Venus and the Sun

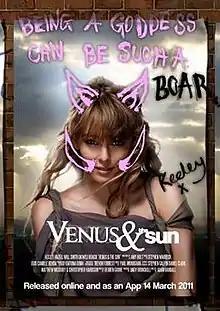
Theatrical release poster

Venus and the Sun is a 2011 short film based on myths from Ovid's "Metamorphoses" directed by Adam Randall and starring Keeley Hazell, Will Smith, and Ukweili Roach. It was written by Reuben Grove and produced by Andy Brunskill.